Secrets of the Psychics

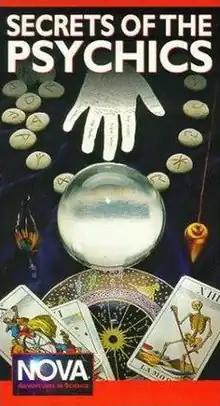

"Secrets of the Psychics" is a 1993 episode of the PBS series "NOVA", presented by retired illusionist and paranormal investigator James Randi. Also appearing in stock footage are Peter Popoff, Uri Geller, and many others. It contains historical footage of Randi's 25 years of testing claims of supernatural powers, as well as more current footage of his trip to Russia to investigate the people making paranormal claims there. Belief in the paranormal has thrived in Russia since the dissolution of the USSR.